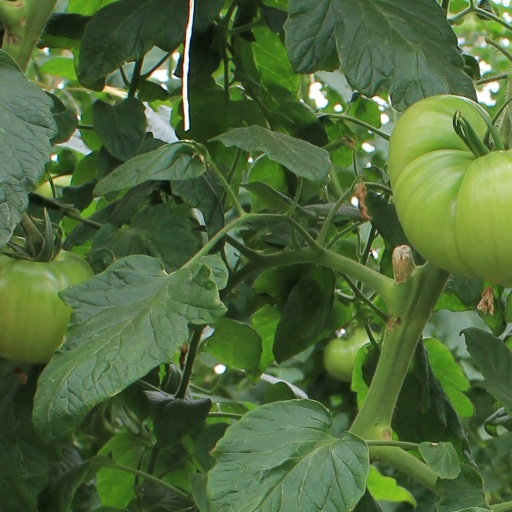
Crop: tomato